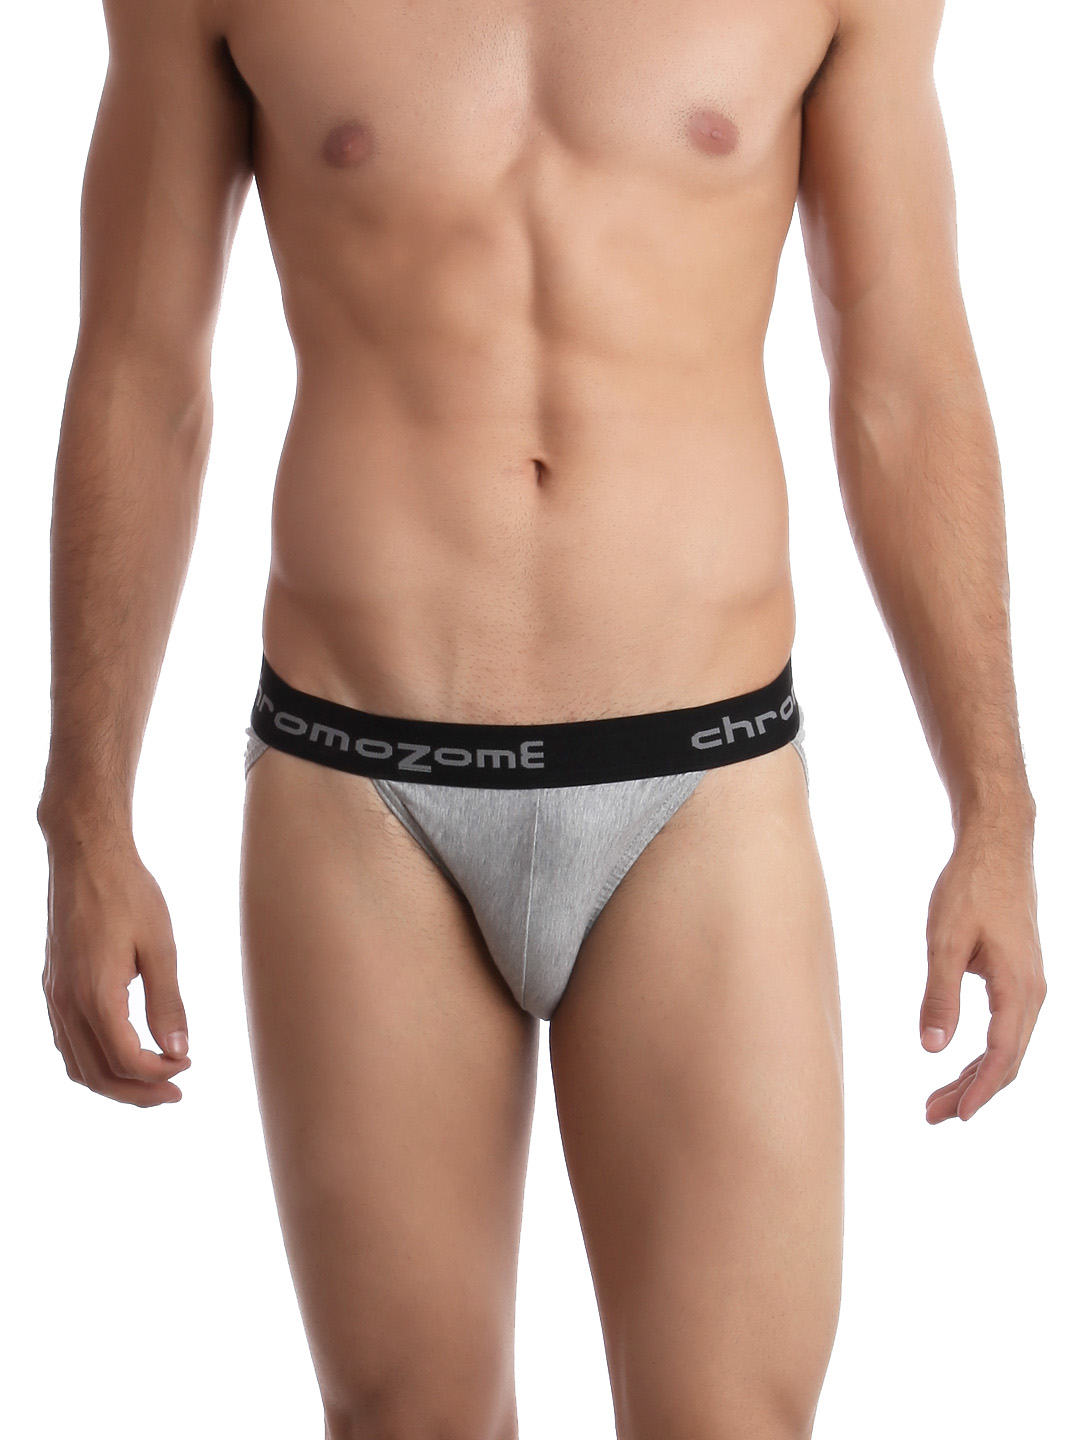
Chromozome Men Grey Brief
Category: Apparel / Innerwear / Briefs
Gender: Men
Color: Grey
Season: Summer 2016
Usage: Casual